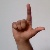
The image shows a hand gesture representing the letter 'L' in Indian Sign Language.